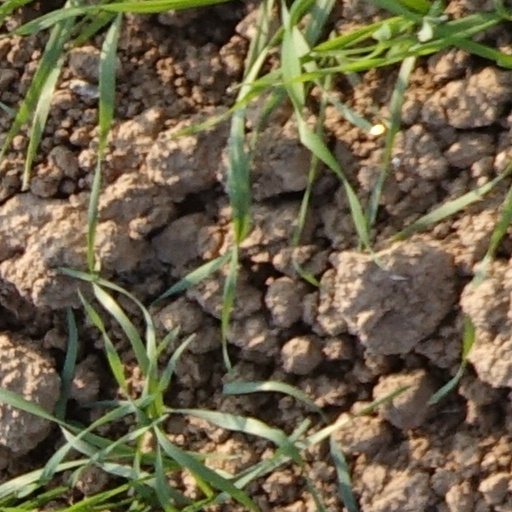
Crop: wheat